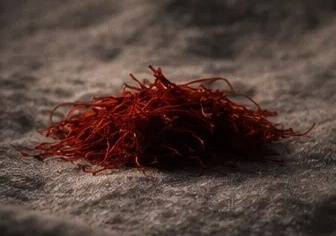
Saffron quality class: mogra